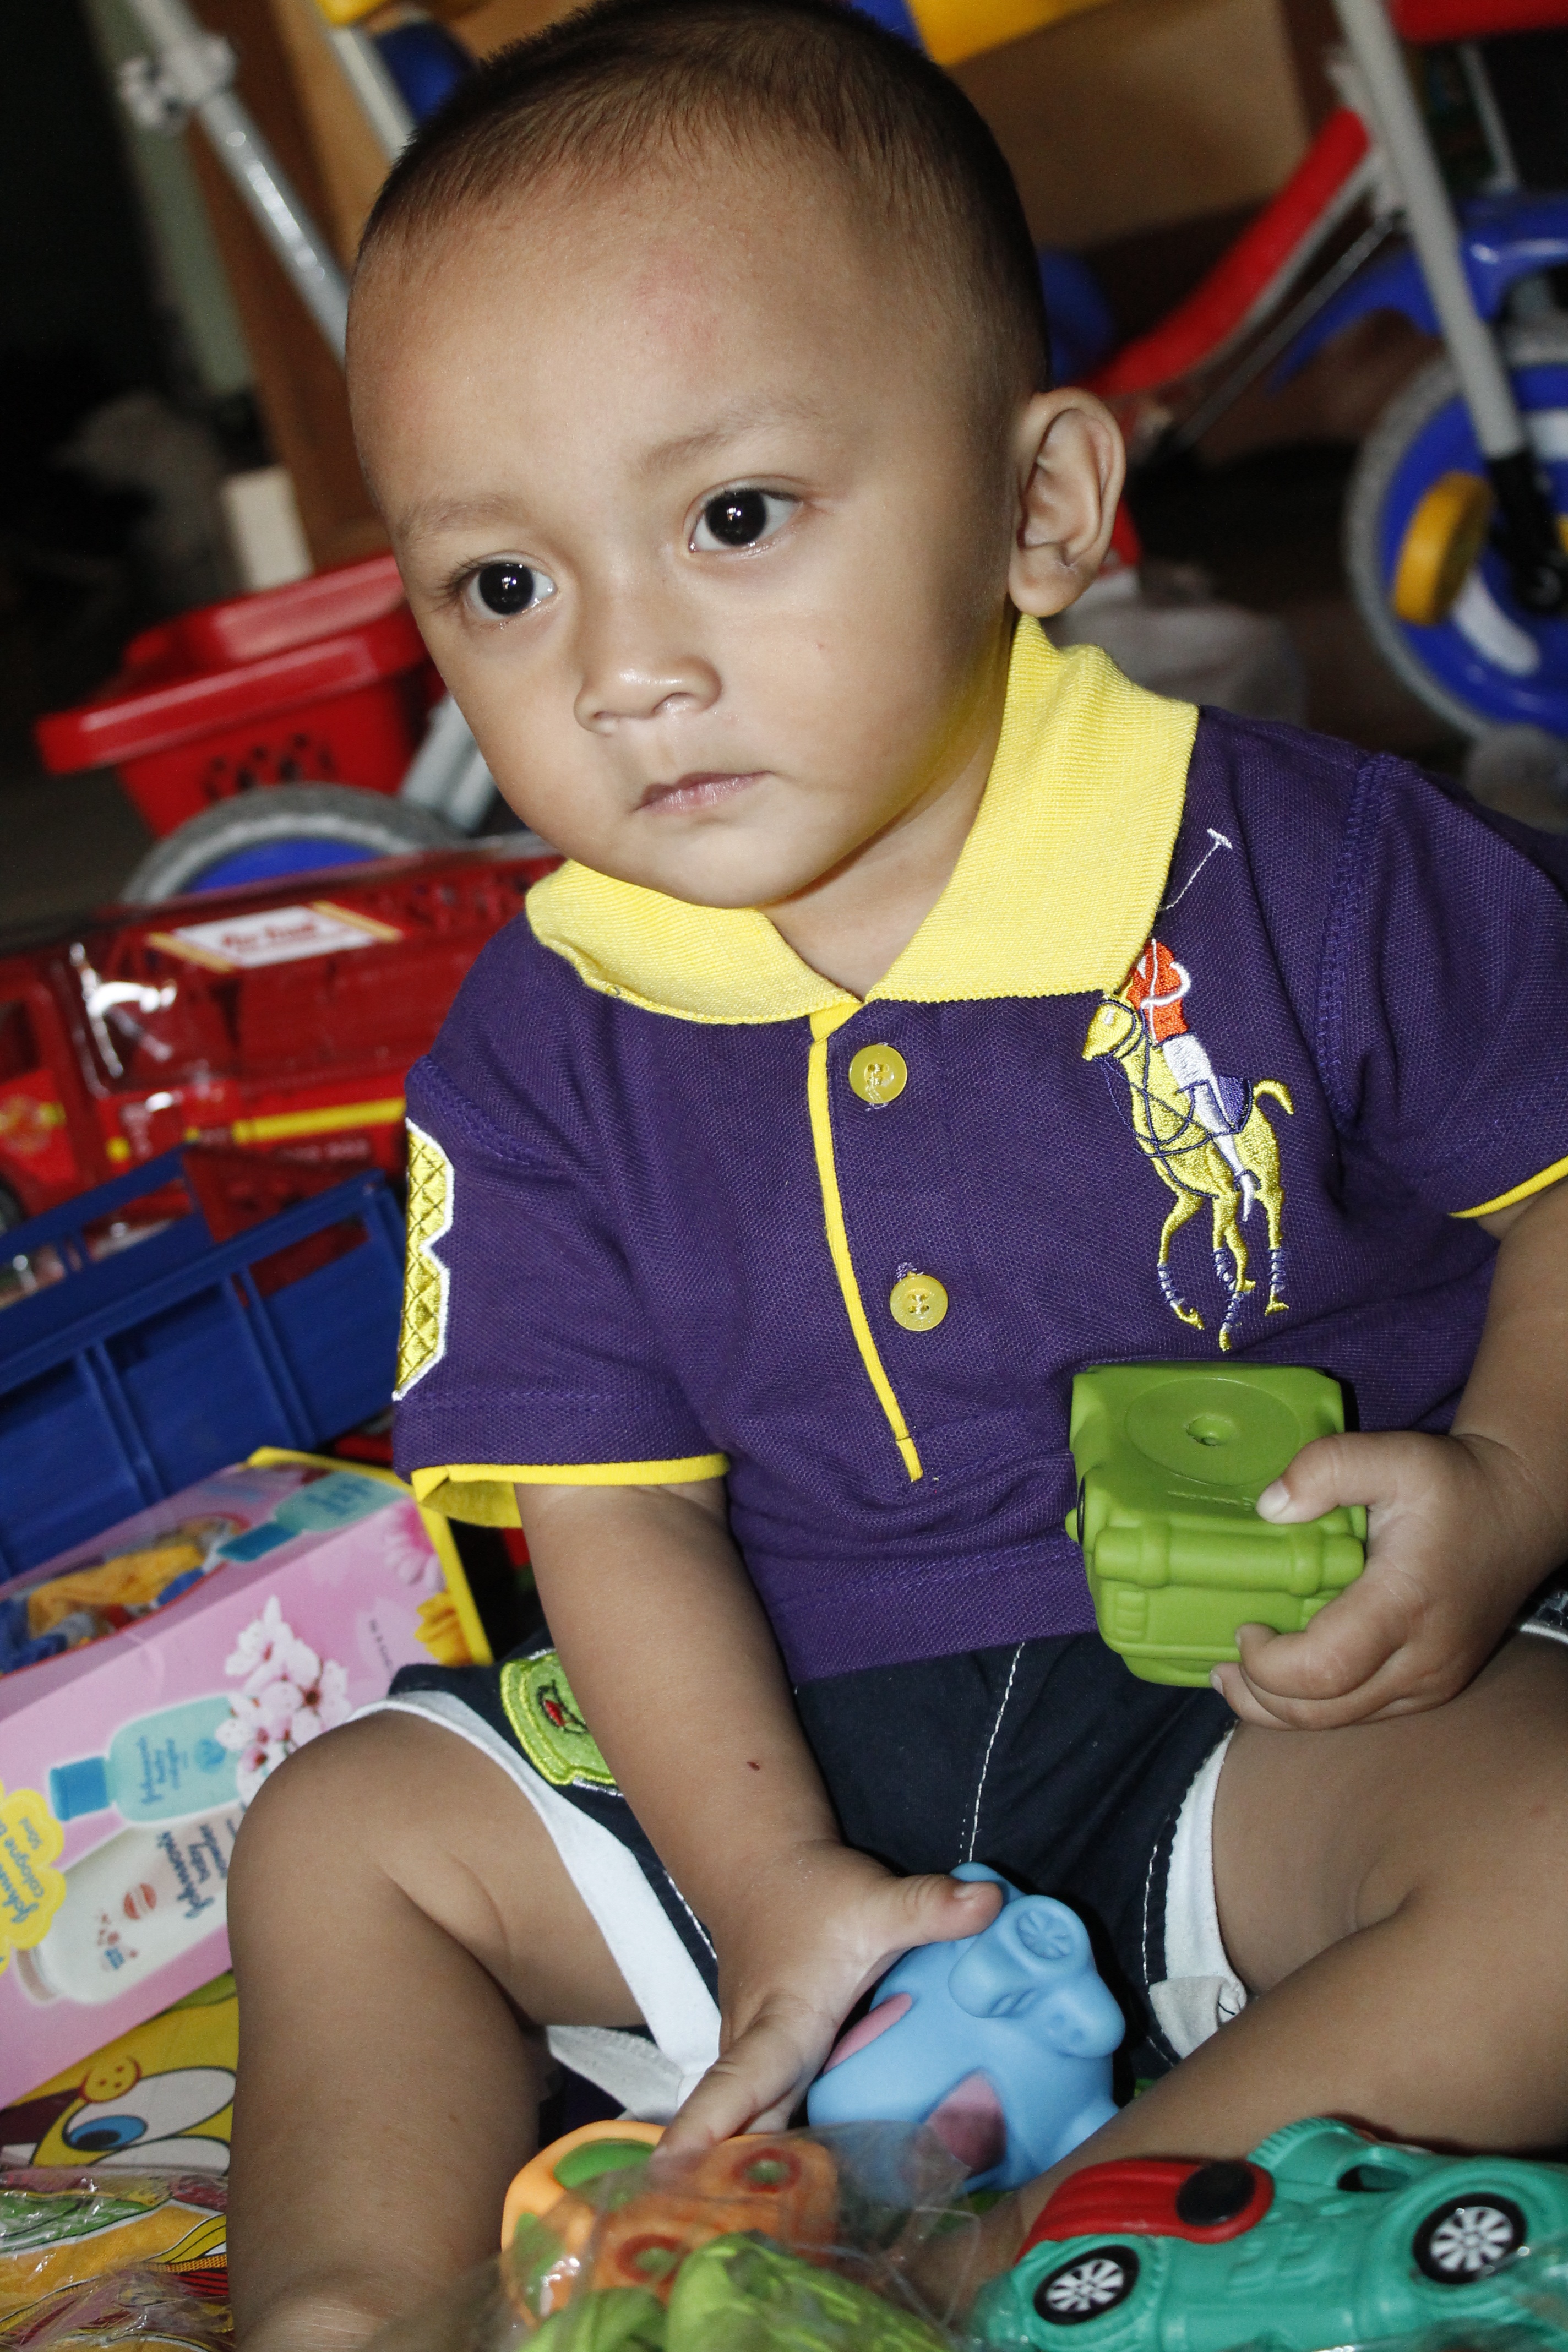
man, person, people, play, boy, child, smile, infant, toddler, boys, party, toys, funny, joy, day, handsome, indonesian